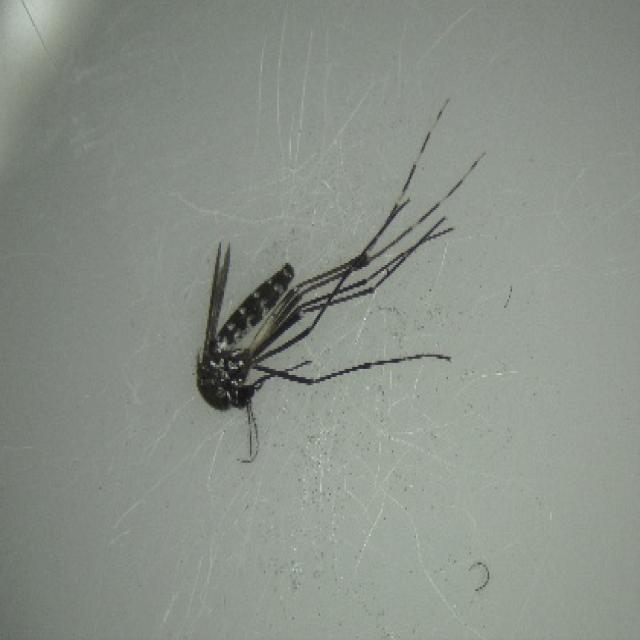
Species: aedes_albopictus